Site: brandenburg
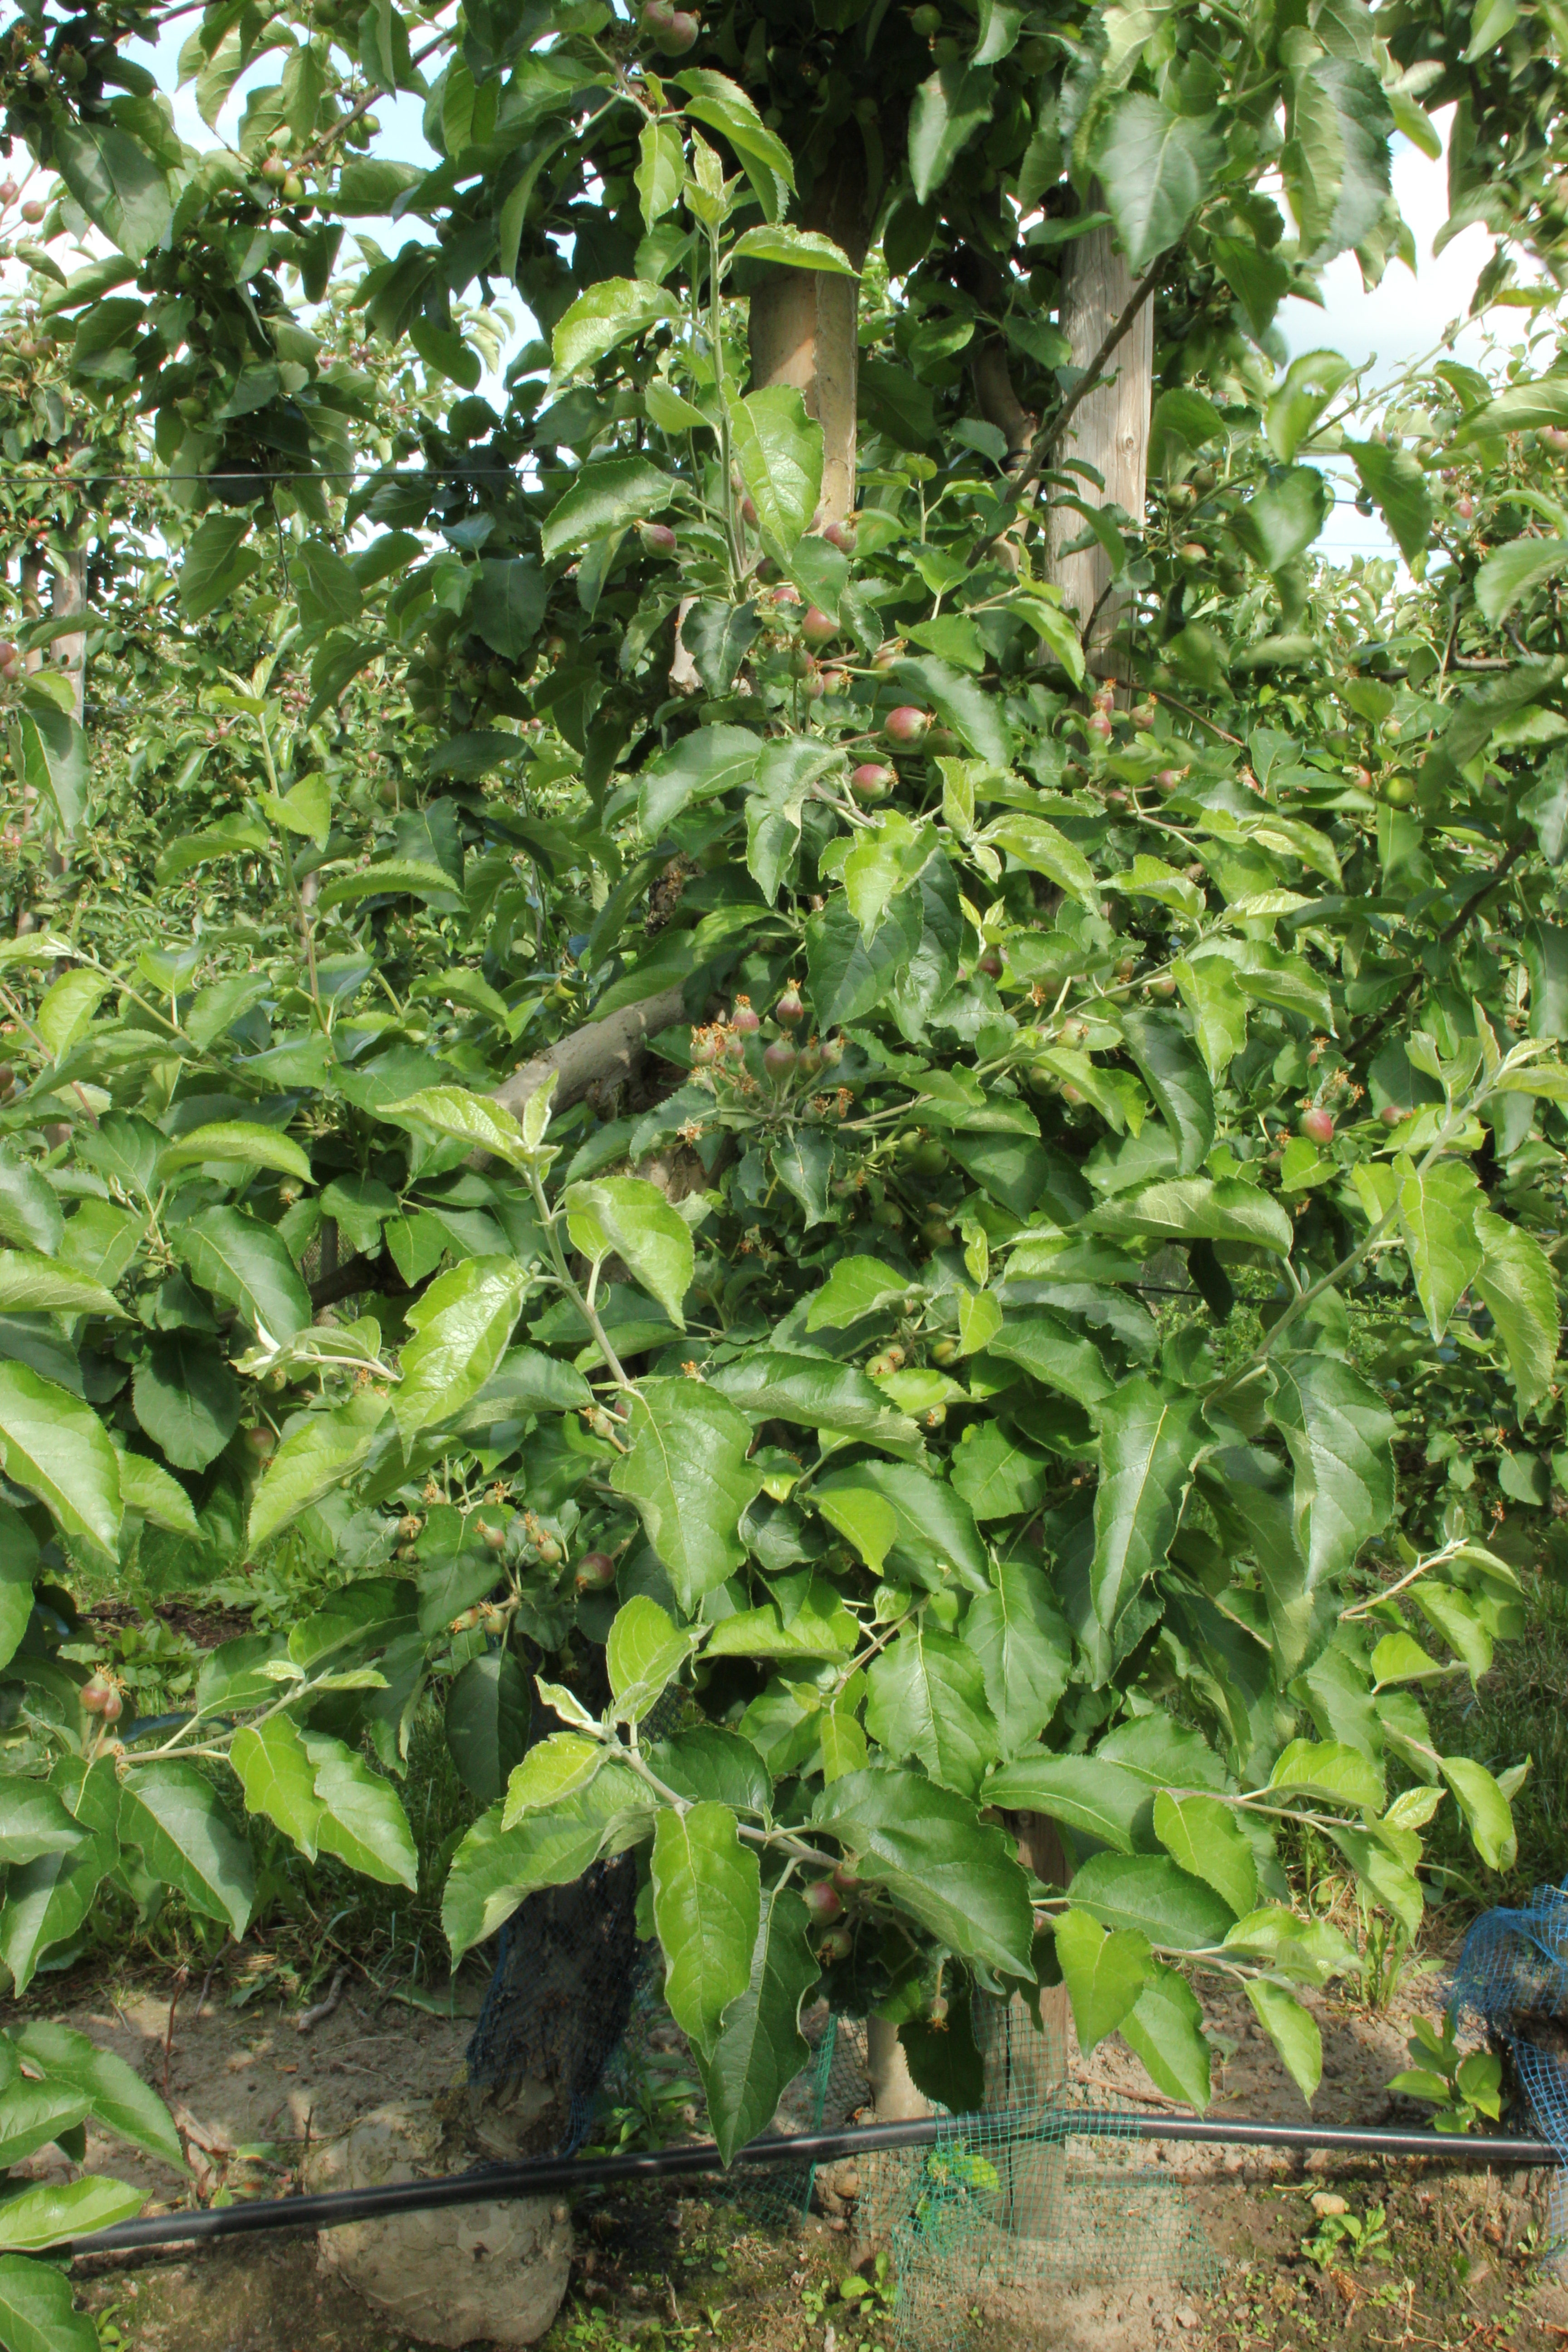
Growth stage (BBCH 72): Development of fruit